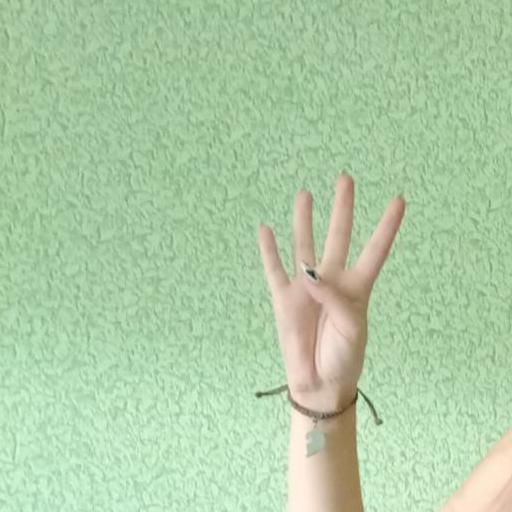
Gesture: four